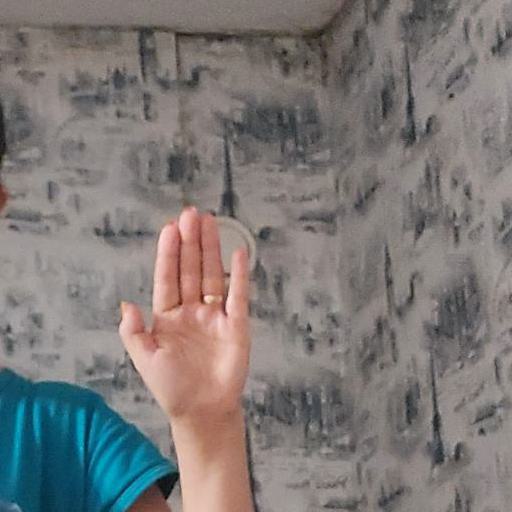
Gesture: stop